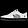
Label: Sneaker